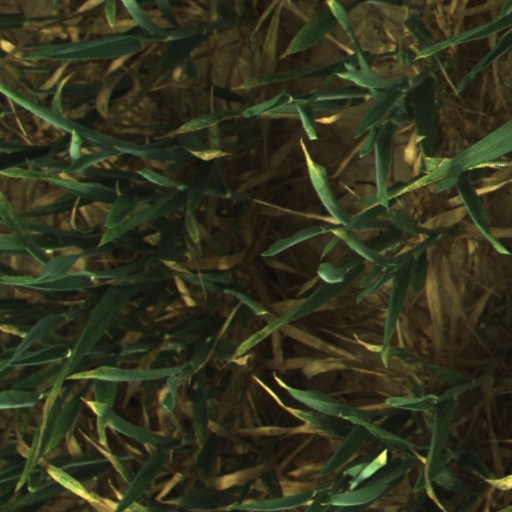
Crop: wheat